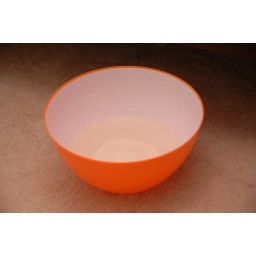
water that has been collected from the ceiling above our bed